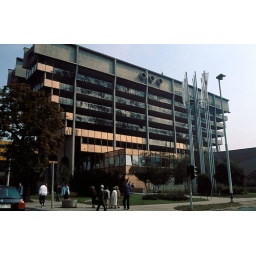
Yugoslavia (Illustration) Sarajevo, city center, building damaged during war, people walk in the street